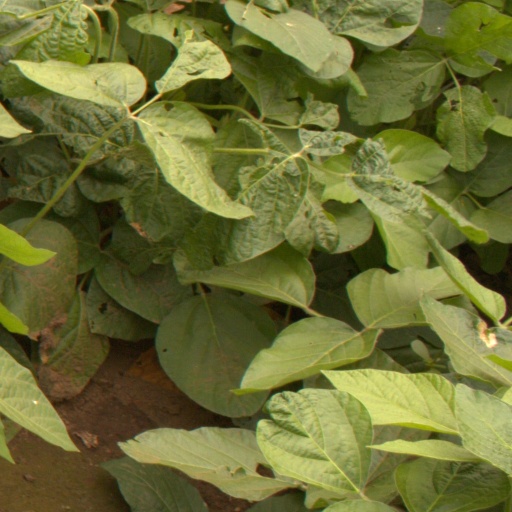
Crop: soybean